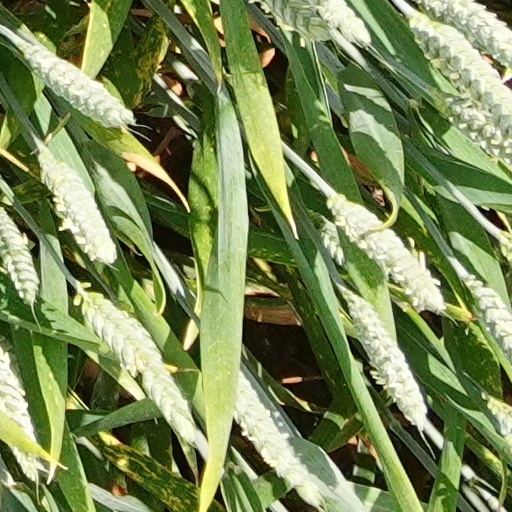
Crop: wheat